Arunachal Pradesh

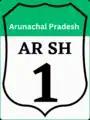
Golden Jubilee Stadium

Arunachal Pradesh is a state in northeast India. It was formed from the North-East Frontier Agency (NEFA) region, and India declared it as a state on 20 February 1987. Itanagar is its capital and largest town. It borders the Indian states of Assam and Nagaland to the south. It shares international borders with Bhutan in the west, Myanmar in the east, and a disputed 1,129 km border with China's Tibet Autonomous Region in the north at the McMahon Line. Arunachal Pradesh is claimed in its entirety by China as South Tibet as part of the Tibet Autonomous Region; China occupied some regions of Arunachal Pradesh in 1962 but later withdrew its forces.